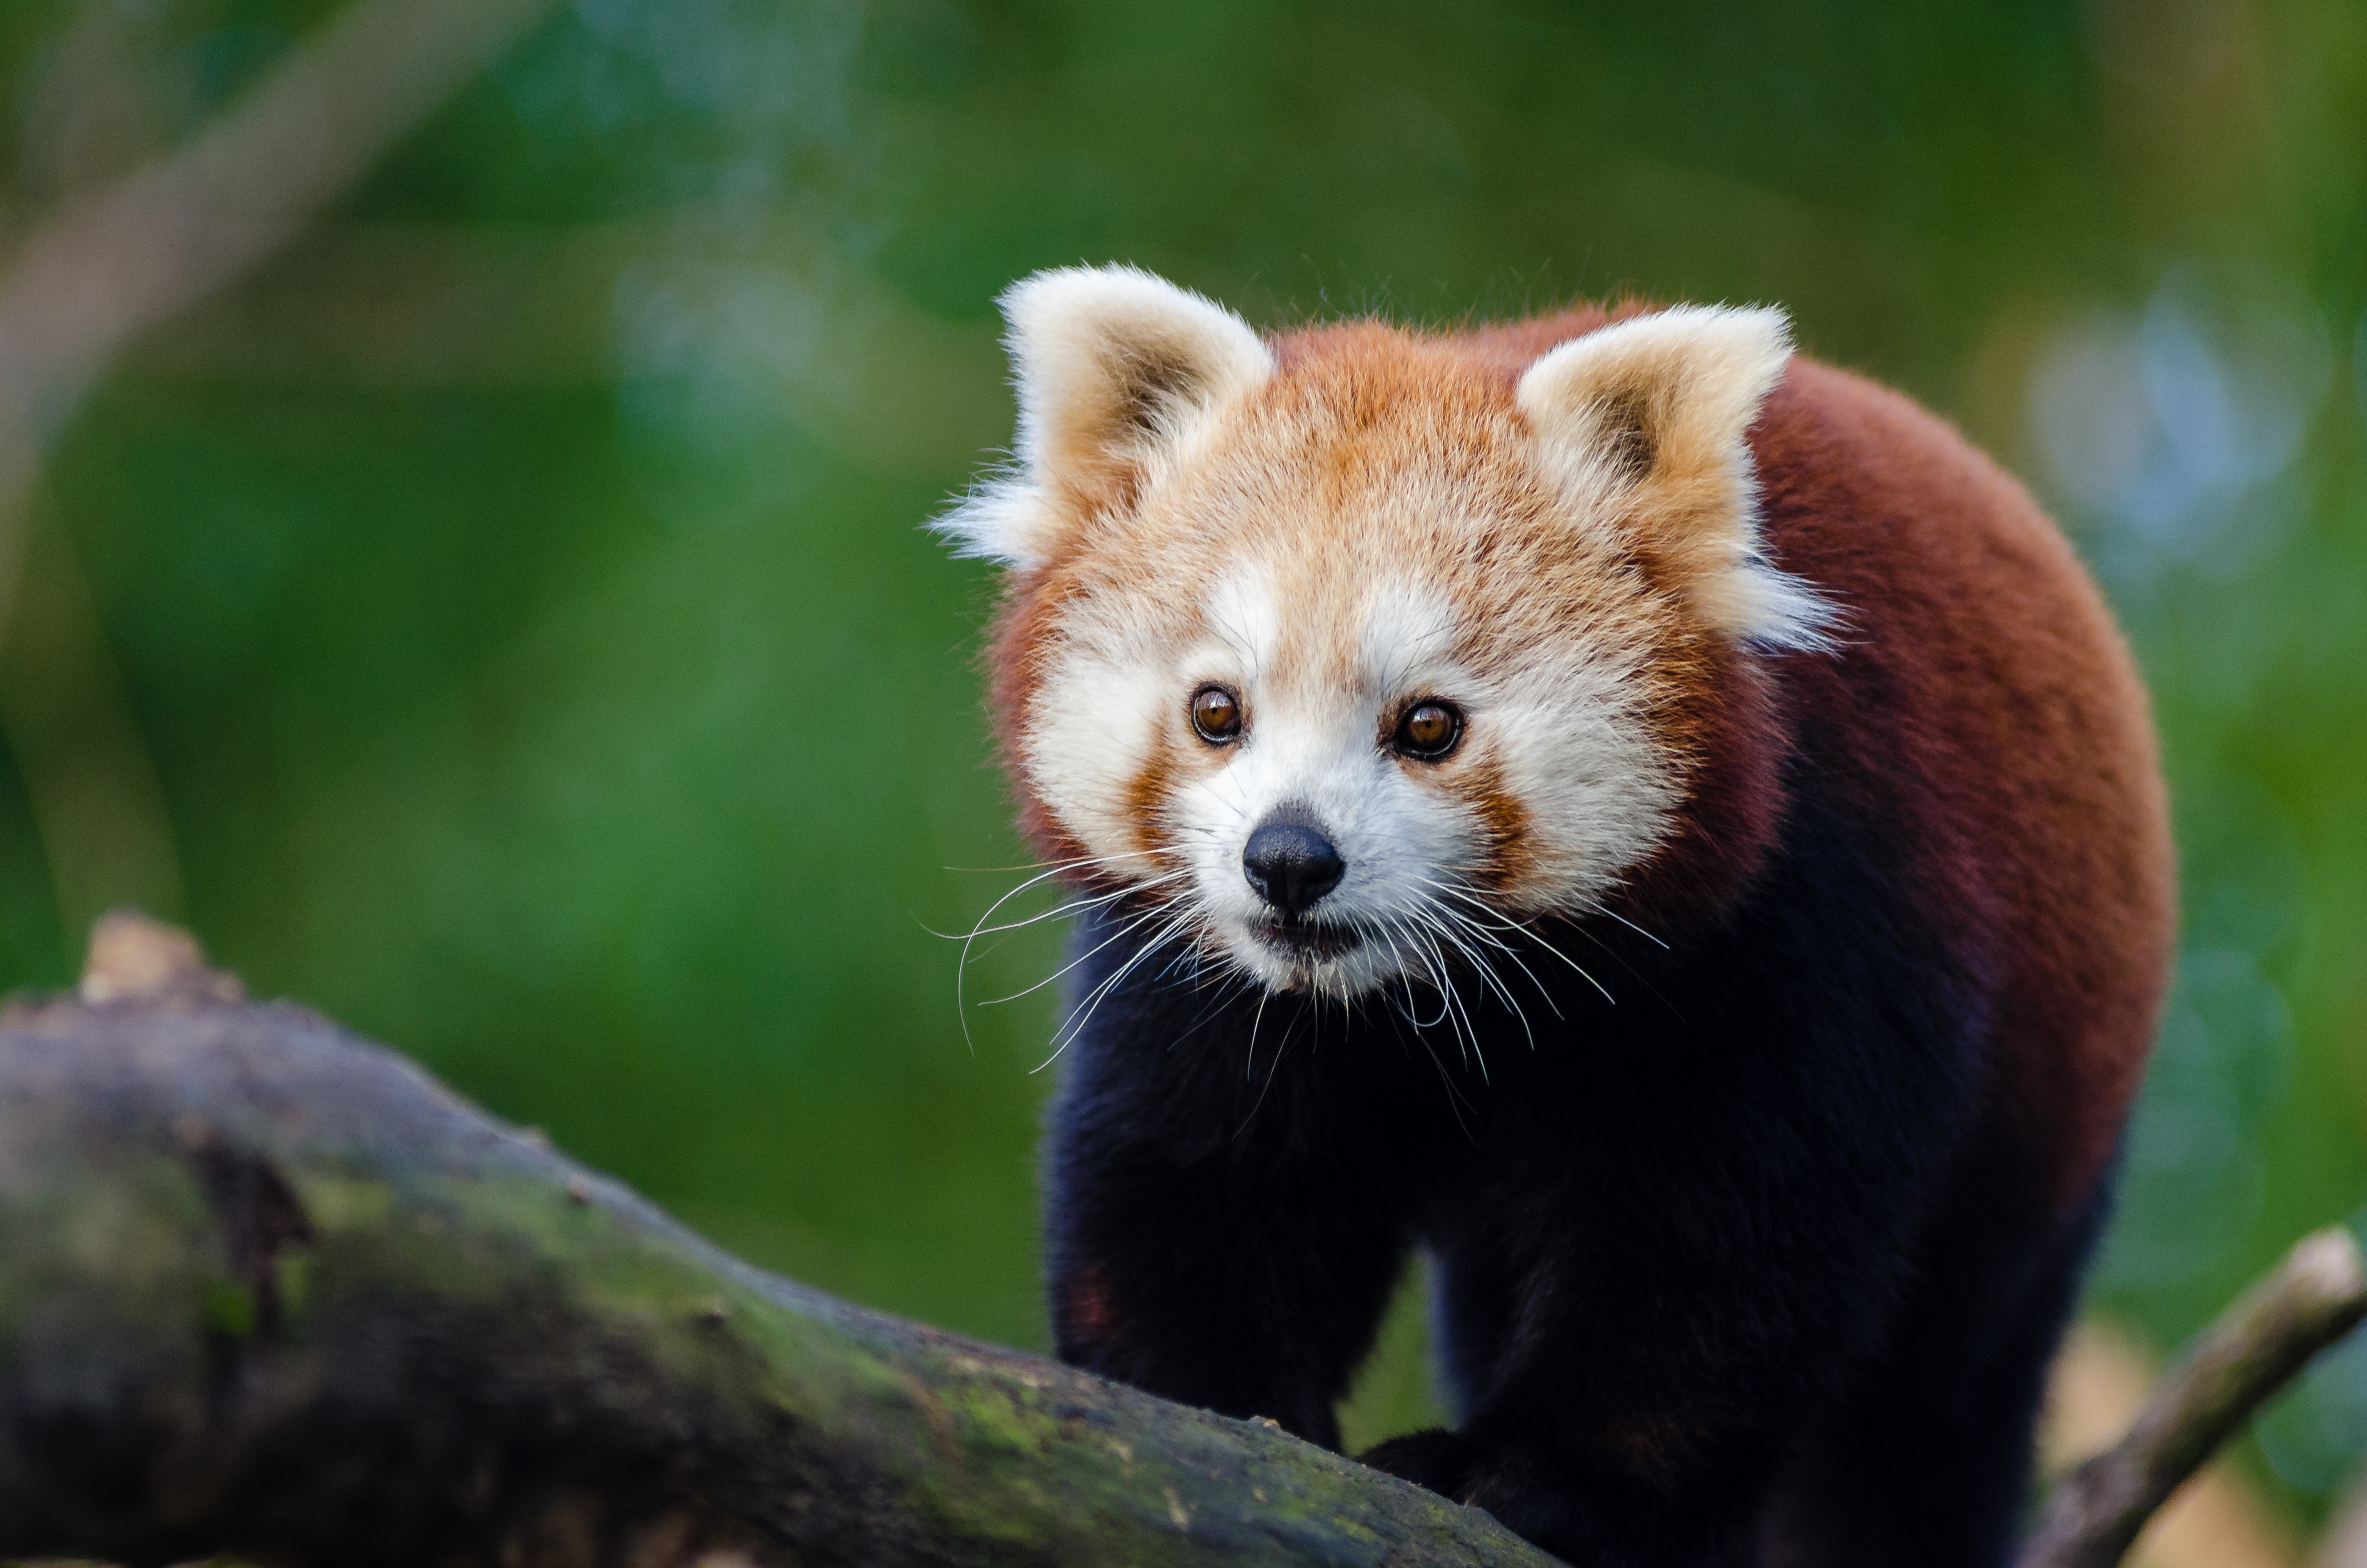
tree, nature, bokeh, vintage, sweet, fall, feet, animal, cute, female, wildlife, zoo, fur, orange, young, green, high, red, foot, autumn, mammal, nikon, fauna, red panda, panda, 2015, face, nose, whiskers, paw, tail, animals, ears, endangered, vertebrate, germany, deutschland, herbst, natur, paws, tier, iso, ss, fell, grn, gesicht, baum, adorable, bamboo, d7000, roter, kleiner, niedlich, sues, suess, species, bedrohte, tierart, tierpark, weiblich, jungtier, jung, ohren, schwanz, nase, bedroht, ailurus, fulgens, mozilla, firefox, wochenende, weekend